French cruiser Linois (1894)

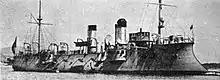
One of the s before 1905

The ship continued to serve in the squadron through 1902. During the 1902 fleet maneuvers, which began on 7 July, the Northern Squadron attempted to force a passage through the Strait of Gibraltar. The cruisers of the Mediterranean Squadron, including "Linois", conducted patrols from their base at Mers El Kébir to observe their entrance and signal the rest of the fleet. After successfully detecting the simulated enemy squadron, they shadowed the vessels until the rest of the Mediterranean Squadron assembled, but the Northern Squadron commander was able to shake his pursuers long enough to prevent them from intercepting his force before the end of the exercises on 15 July. Further maneuvers with the combined fleet took place, concluding on 5 August. The ship remained in service with the squadron through 1905. In March 1905, in late March, she and the cruiser were present in Tangier during a visit by the German armored cruiser and the passenger steamer , carrying German Kaiser Wilhelm II. The visit precipitated the First Moroccan Crisis between France and Germany. She was struck from the naval register in 1910 and sold to ship breakers for disposal.